Ya'akov Hodorov

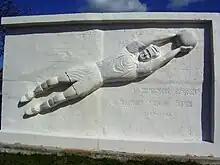
Relief of Hodorov, Haberfeld Stadium, Rishon Lezion

In 2006, Hodorov was awarded the Israel Prize for his contribution to sports, one of few sportspeople who received this honour. Several days before he was due to receive the prize he suffered a stroke and was unable to attend the ceremony. This stroke eventually led to his death several months later on New Year's Eve 2006 at the age of 79.